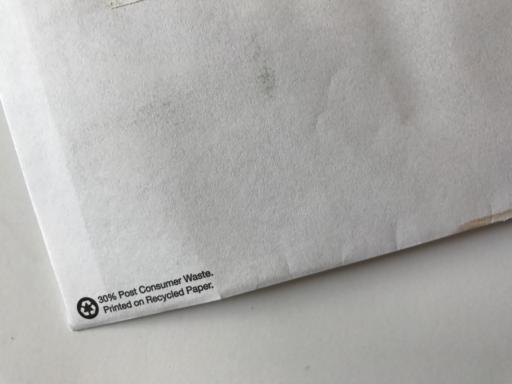
Label: paper